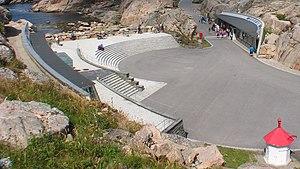
Le phare de Lindesnes est un phare dans la municipalité de Lindesnes en Norvège. C'est le plus ancien du pays. Il est situé sur la pointe la plus au sud de Norvège, la péninsule Neset.